William Mason (architect)

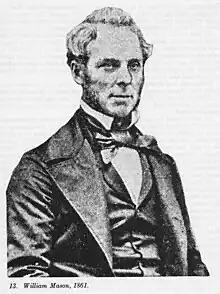
William Mason in 1861.

William Mason (24 February 1810 – 22 June 1897) was a New Zealand architect born in Ipswich, England, the son of an architect/builder George Mason and Susan, née Forty. Trained by his father he went to London where he seems to have worked for Thomas Telford (1757–1834). He studied under Peter Nicholson (1765–1844) before eventually working for Edward Blore (1787–1879).